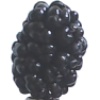
Label: Mulberry 1